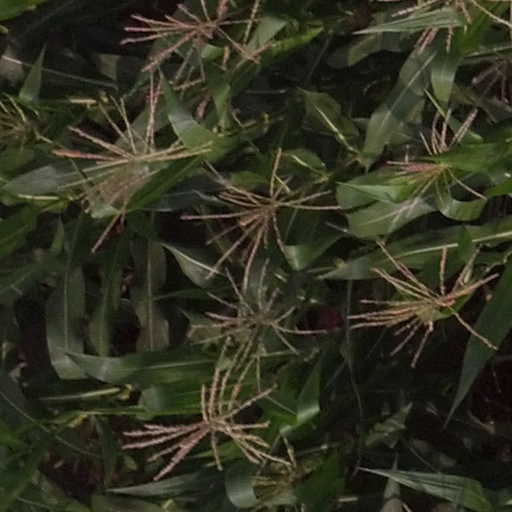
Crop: maize; corn